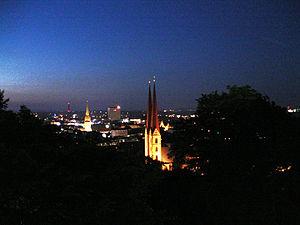
Dans le tableau qui suit sont répertoriées les villes allemandes de plus de 50 000 habitants, l'évolution de leur population au travers des années 1980, 1990, 2000 et 2010, ainsi que le Land auquel elles appartiennent. Ces chiffres tiennent compte du territoire et des frontières politiques de la ville, sans englober les périphéries politiquement indépendantes.